Cleopatra Thea

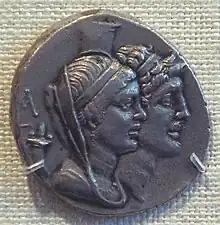
Alexander Balas and Cleopatra Thea

In 152 BC, her father, who had come into conflict with the Seleucid king Demetrius I Soter, chose to promote Antiochus IV's son Alexander Balas against him and supported him with troops and officers. When Alexander triumphed over Demetrius in 150 BC, he requested Ptolemy's daughter as a warranty of alliance. The two kings met, amid sumptuous ceremonies, in Ptolemais Akko, and Alexander received Cleopatra in marriage. The marriage soon produced a son named Antiochus Dionysus.